Horses in warfare

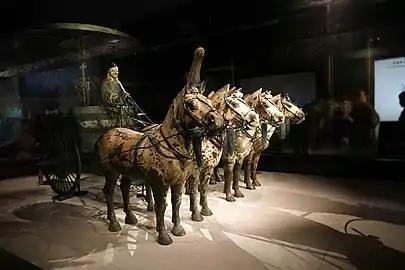
A Qin dynasty sculpture of a chariot with horses and rider from the Terracotta Army unearthed near the tomb of China's first emperor Qin Shihuangdi, Xi'an, China, 3rd century BC

Among the earliest evidence of chariot use are the burials of horse and chariot remains by the Andronovo (Sintashta-Petrovka) culture in modern Russia and Kazakhstan, dated to approximately 2000 BC. The oldest documentary evidence of what was probably chariot warfare in the Ancient Near East is the Old Hittite Anitta text, of the 18th century BC, which mentioned 40 teams of horses at the siege of Salatiwara. The Hittites became well known throughout the ancient world for their prowess with the chariot. Widespread use of the chariot in warfare across most of Eurasia coincides approximately with the development of the composite bow, known from c. 1600 BC. Further improvements in wheels and axles, as well as innovations in weaponry, soon resulted in chariots being driven in battle by Bronze Age societies from China to Egypt.